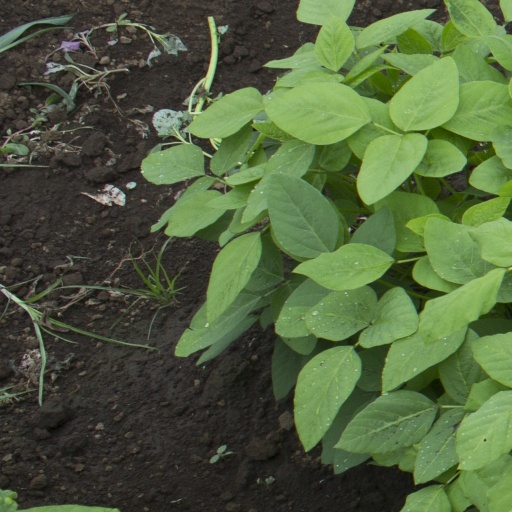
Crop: soybean